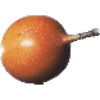
Label: granadilla